The Cradle Will Rock

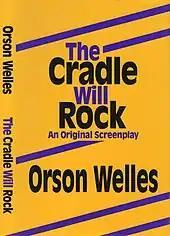
Front cover of the 1994 book publication of the screenplay for "The Cradle Will Rock", an unrealized film by Orson Welles

In 1984, Orson Welles wrote the screenplay for a film he planned to direct—"The Cradle Will Rock", an autobiographical drama about the 1937 staging of Blitzstein's play. Rupert Everett was cast to portray the 21-year-old Welles in the black-and-white feature film. Welles's first wife Virginia Nicolson is a sympathetically written key character in the unproduced screenplay, one of Welles's last important pieces of writing. She read and approved the screenplay during preproduction. John Houseman read it after Welles's death and remarked on the screenplay's accuracy and fairness.